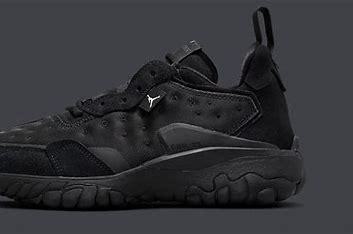
Brand: Jordan
Model: Delta